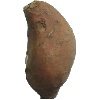
Label: potato_sweet